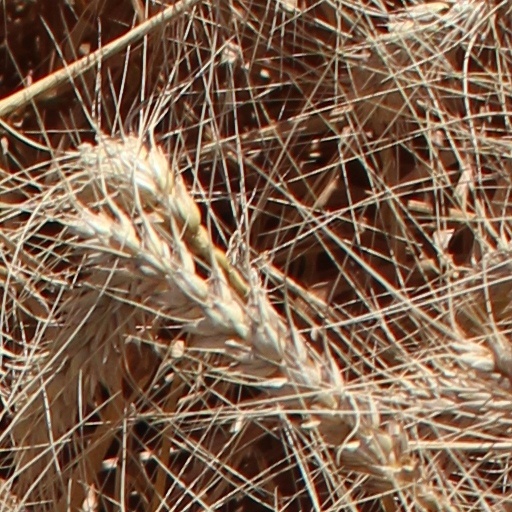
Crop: wheat